Occupational injury

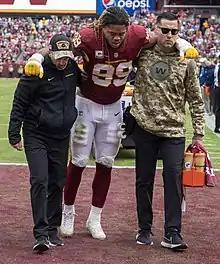
Knee injury to Chase Young, 2021

An occupational injury is bodily damage resulting from working. The most common organs involved are the spine, hands, the head, lungs, eyes, skeleton, and skin. Occupational injuries can result from exposure to occupational hazards (physical, chemical, biological, or psychosocial), such as temperature, noise, insect or animal bites, blood-borne pathogens, aerosols, hazardous chemicals, radiation, and occupational burnout.